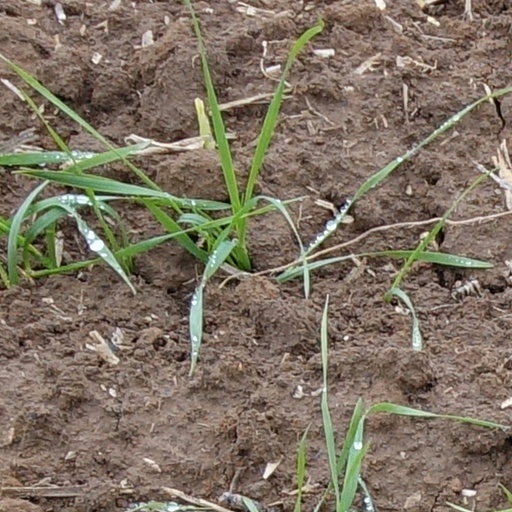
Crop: wheat